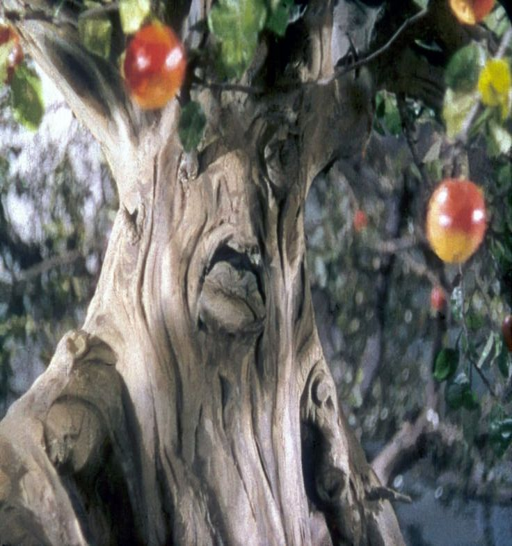
apple tree - the wizard of oz